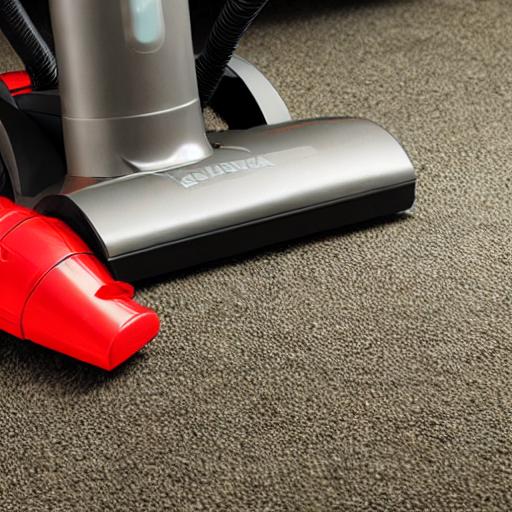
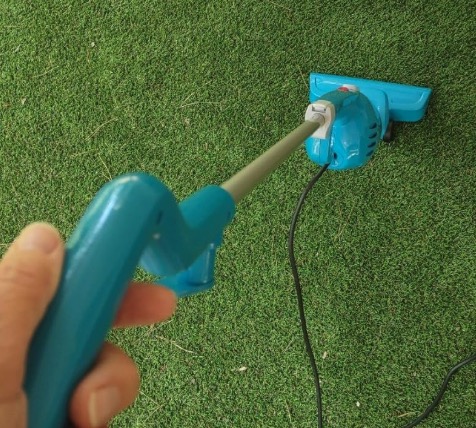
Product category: items_vacuum
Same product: no